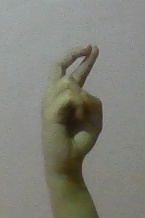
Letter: zay